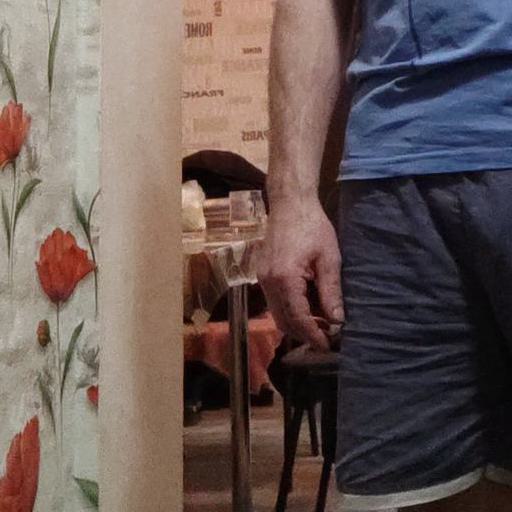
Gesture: no_gesture